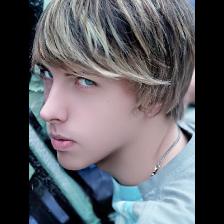
Label: Human